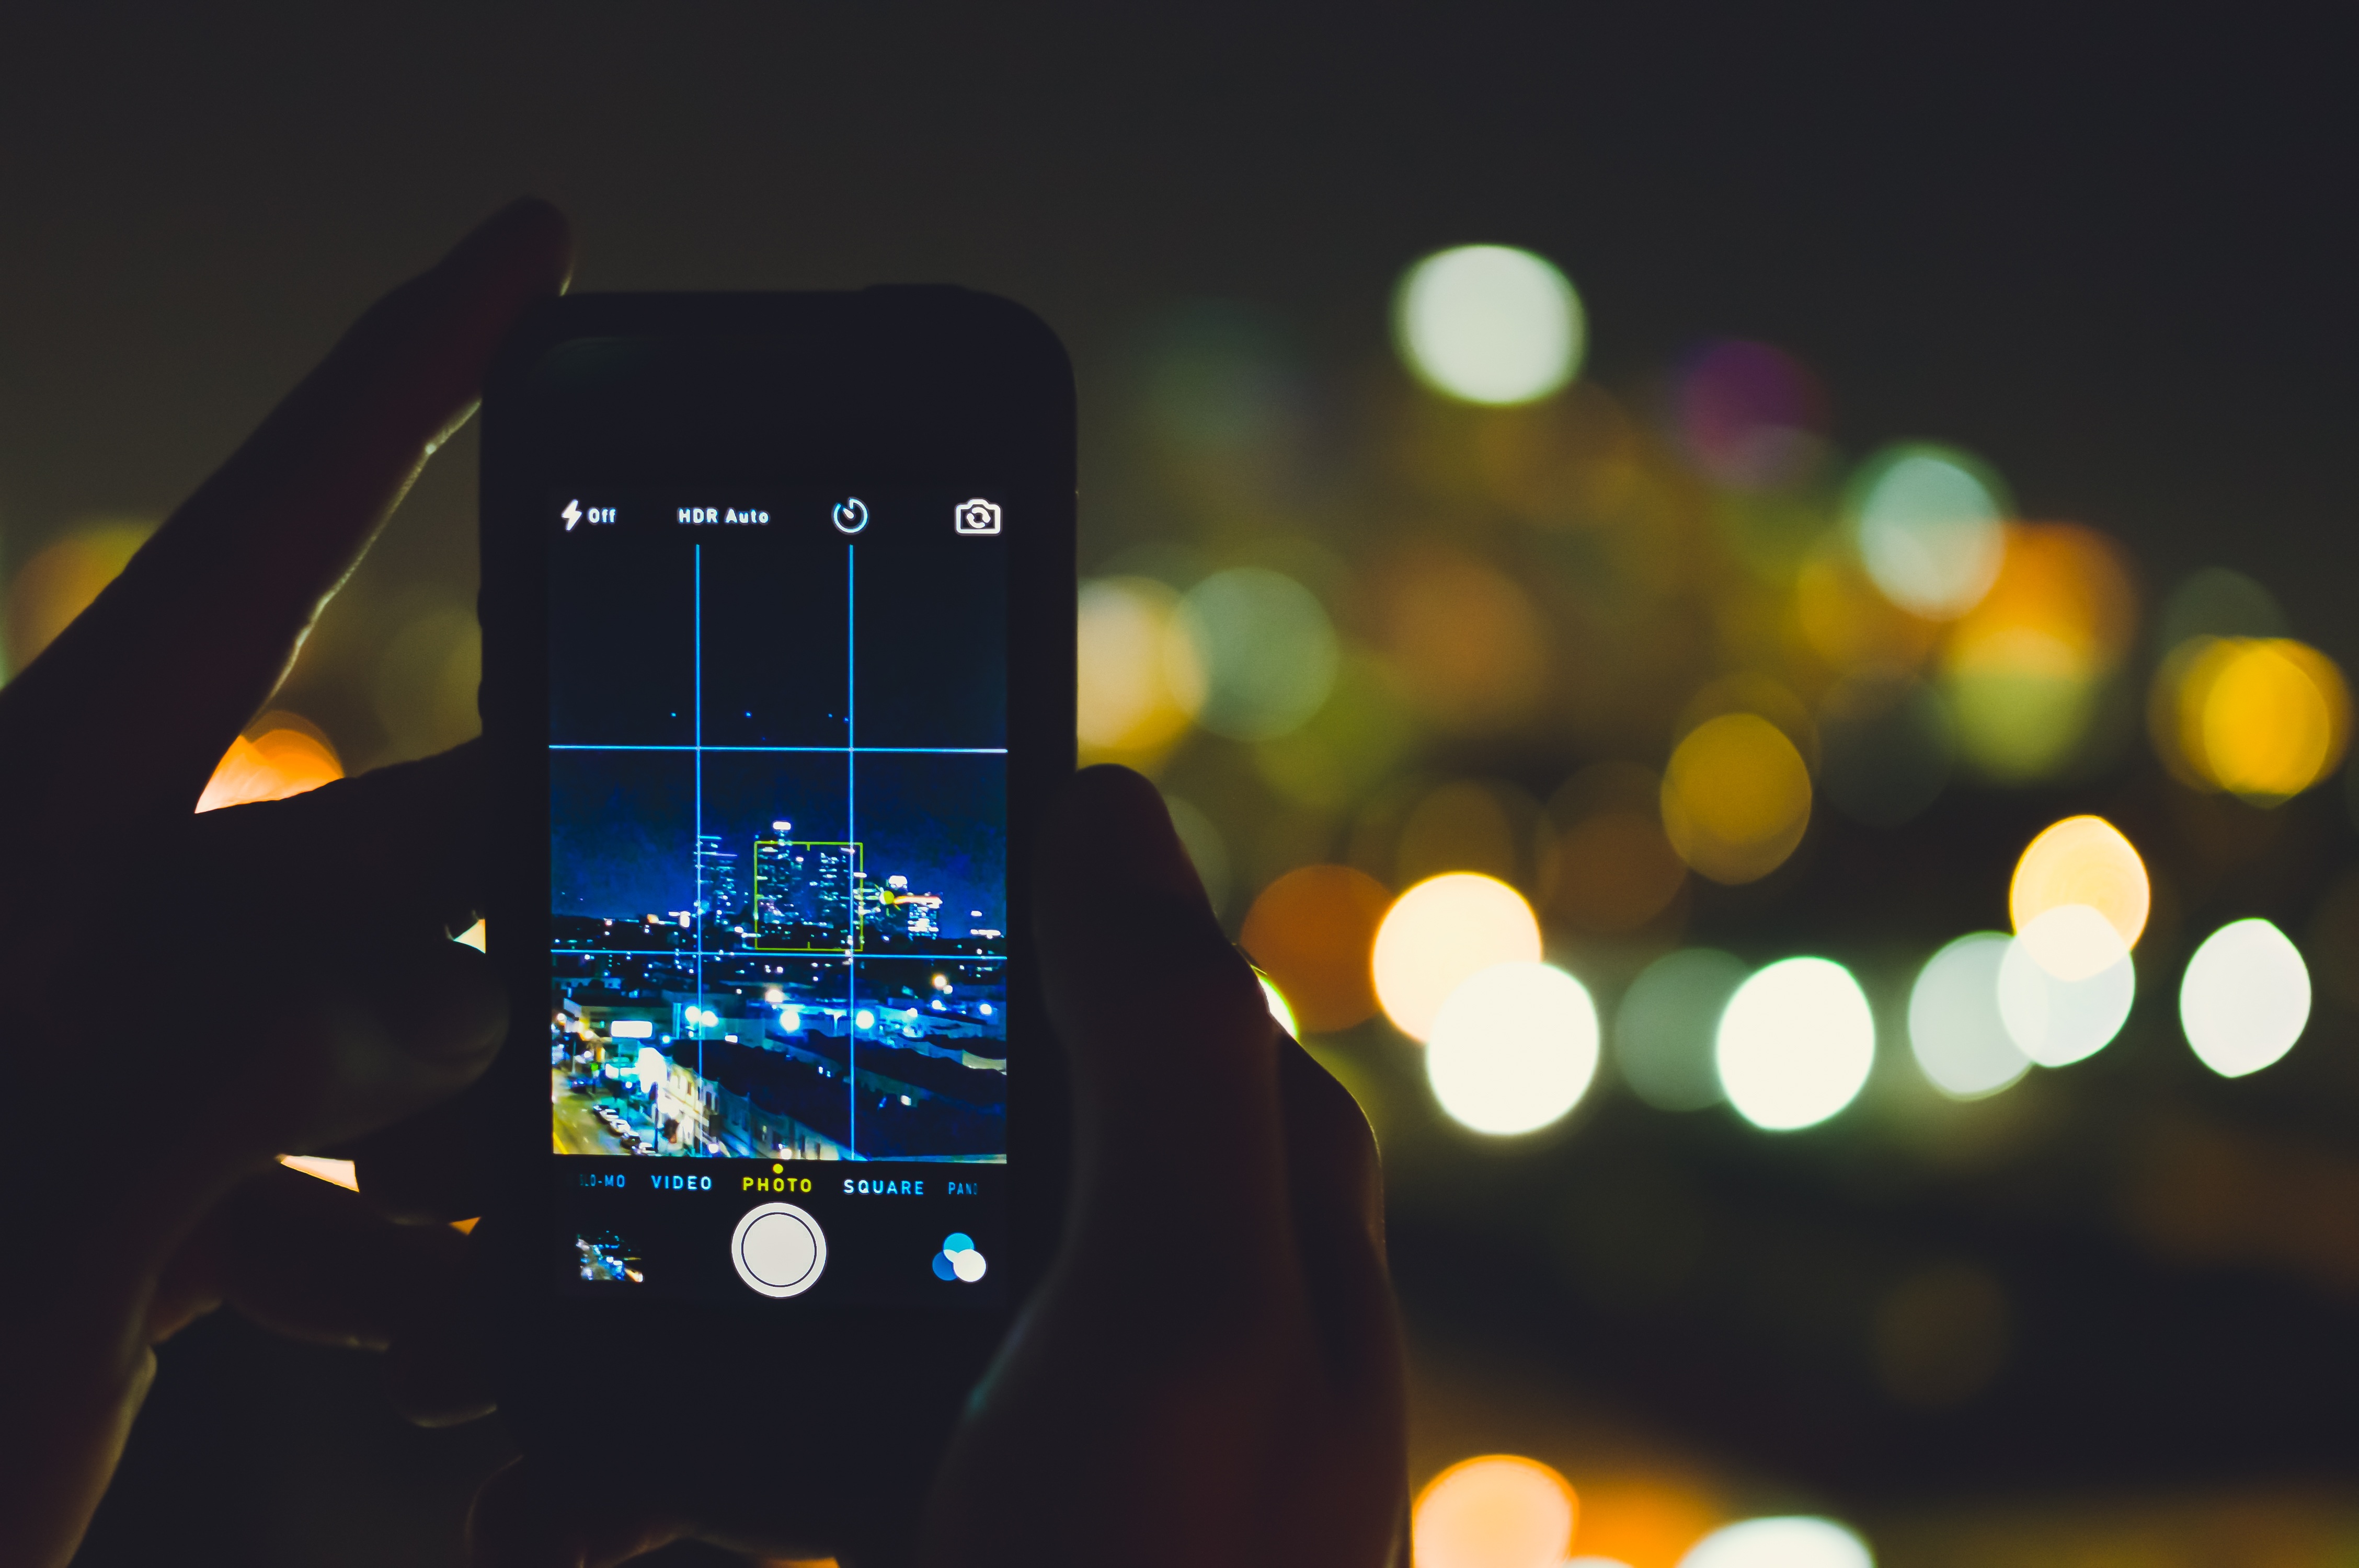
smartphone, mobile, screen, person, light, technology, night, camera, photography, city, urban, photo, reflection, phone, color, telephone, darkness, yellow, lighting, holding, hands, cellphone, picture, digital, media, shot, photographing, shape, cell, taking, atmosphere of earth, computer wallpaper